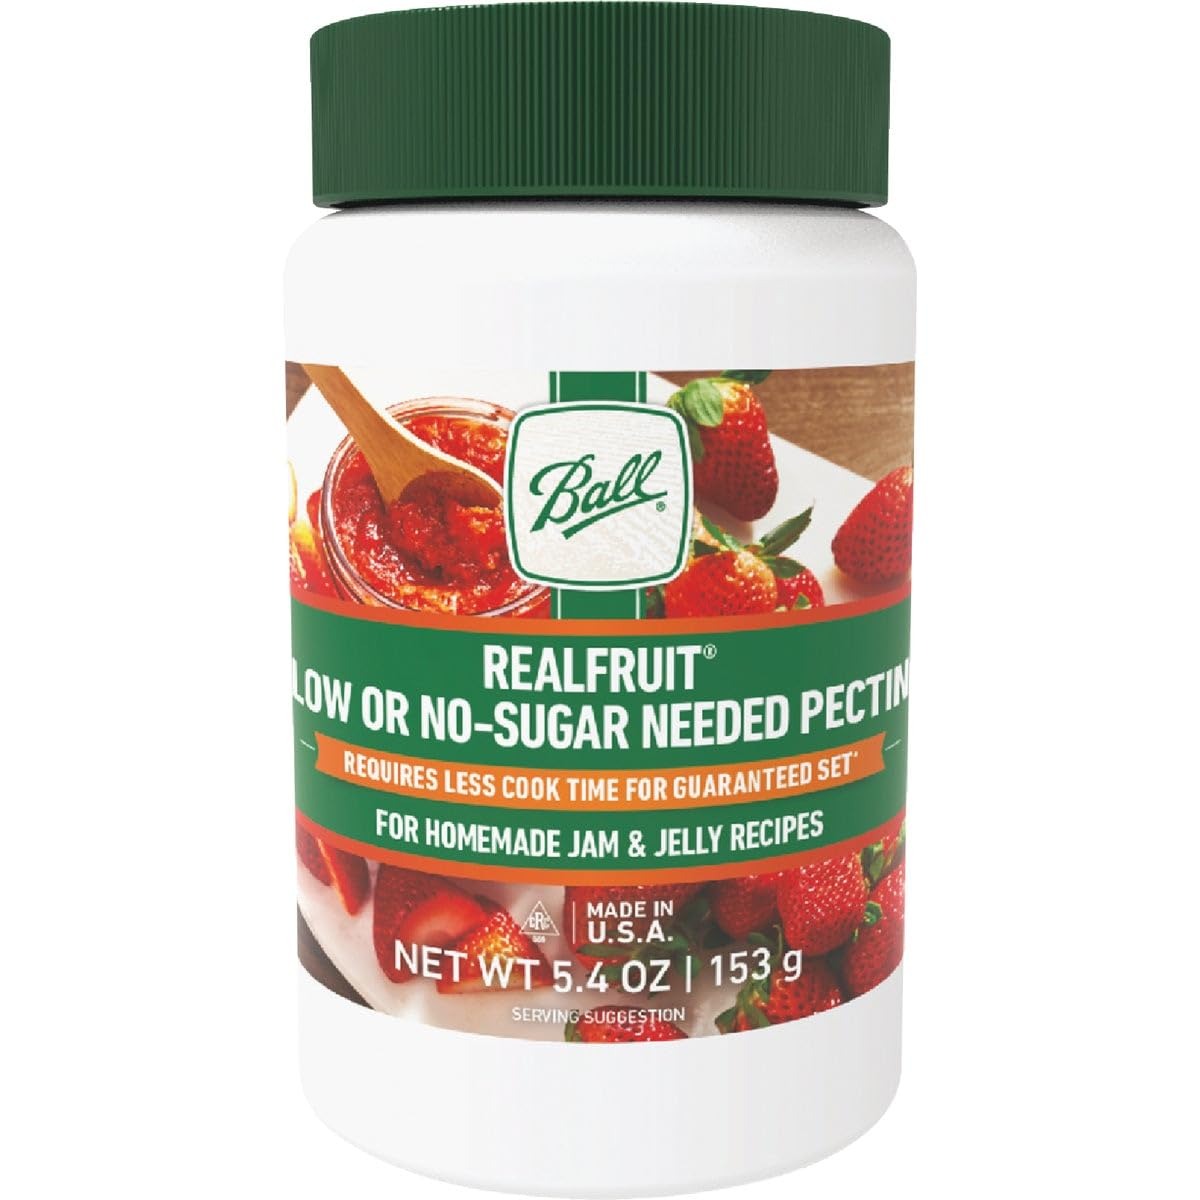
Item Name: 71265 Pectin No Sugar Flex BTC
Bullet Point 1: It replaces 3 to 4 boxes of pectin, and is a great value for consumers
Bullet Point 2: It has been reformulated for improved flavor and performance.
Bullet Point 3: Recipe options include: no sugar, low sugar, low sugar calorie substitutes, and honey.
Bullet Point 4: Scalable recipe make from 1-10 jars of jam per batch
Bullet Point 5: Up to 22 half-pint jars per package
Value: 4.73
Unit: Ounce

Price: 13.315